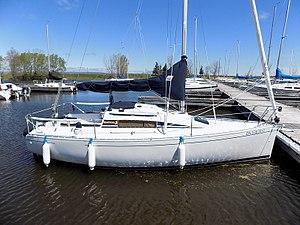
Un voilier Bénéteau First 235, le Sparrow.